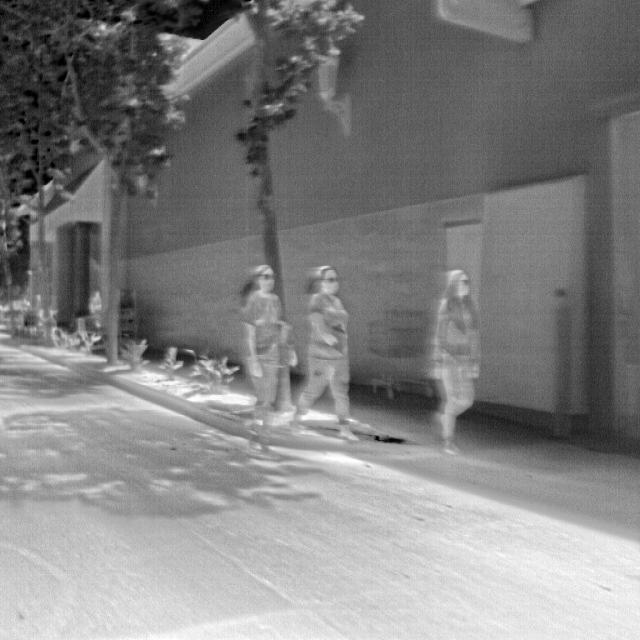
Detected objects:
label: person
label: person
label: person
label: person